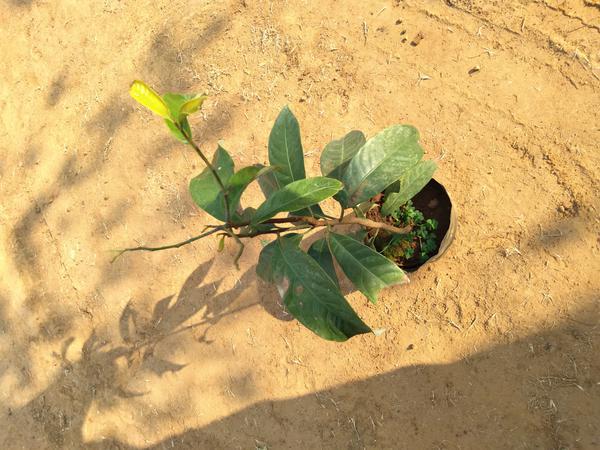
Plant: Mango